Believe Me (film)

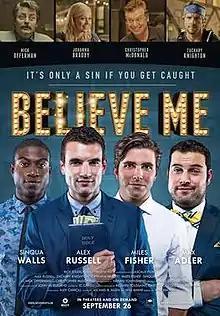
Theatrical release poster

Believe Me is a 2014 American independent drama film directed by Will Bakke, co-written with Michael B. Allen, and produced by Alex Carroll. The film stars Alex Russell, Zachary Knighton, Johanna Braddy, Miles Fisher, Sinqua Walls, Max Adler, with Nick Offerman, and Christopher McDonald.